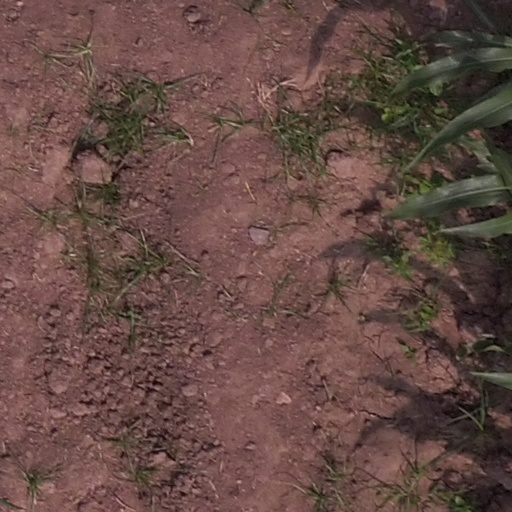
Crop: maize; corn